Philip Yancey

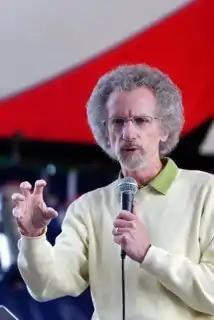
Yancey speaking at the 2008 Greenbelt Festival in England

Philip Yancey (born November 4, 1949) is an American author who writes primarily about spiritual issues. His books have sold more than 15 million copies in English and have been translated into 40 languages, making him one of the best-selling contemporary Christian authors. Two of his books have won the ECPA's Christian Book of the Year Award: "The Jesus I Never Knew" in 1996, and "What's So Amazing About Grace?" in 1998. He is published by Hachette, HarperCollins Christian Publishing, InterVarsity Press, Rabbit Room Press, and Penguin Random House.